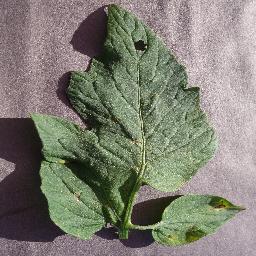
Label: Tomato___Target_Spot